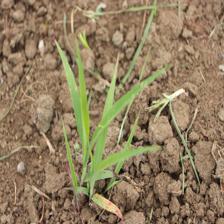
Label: Sorghum